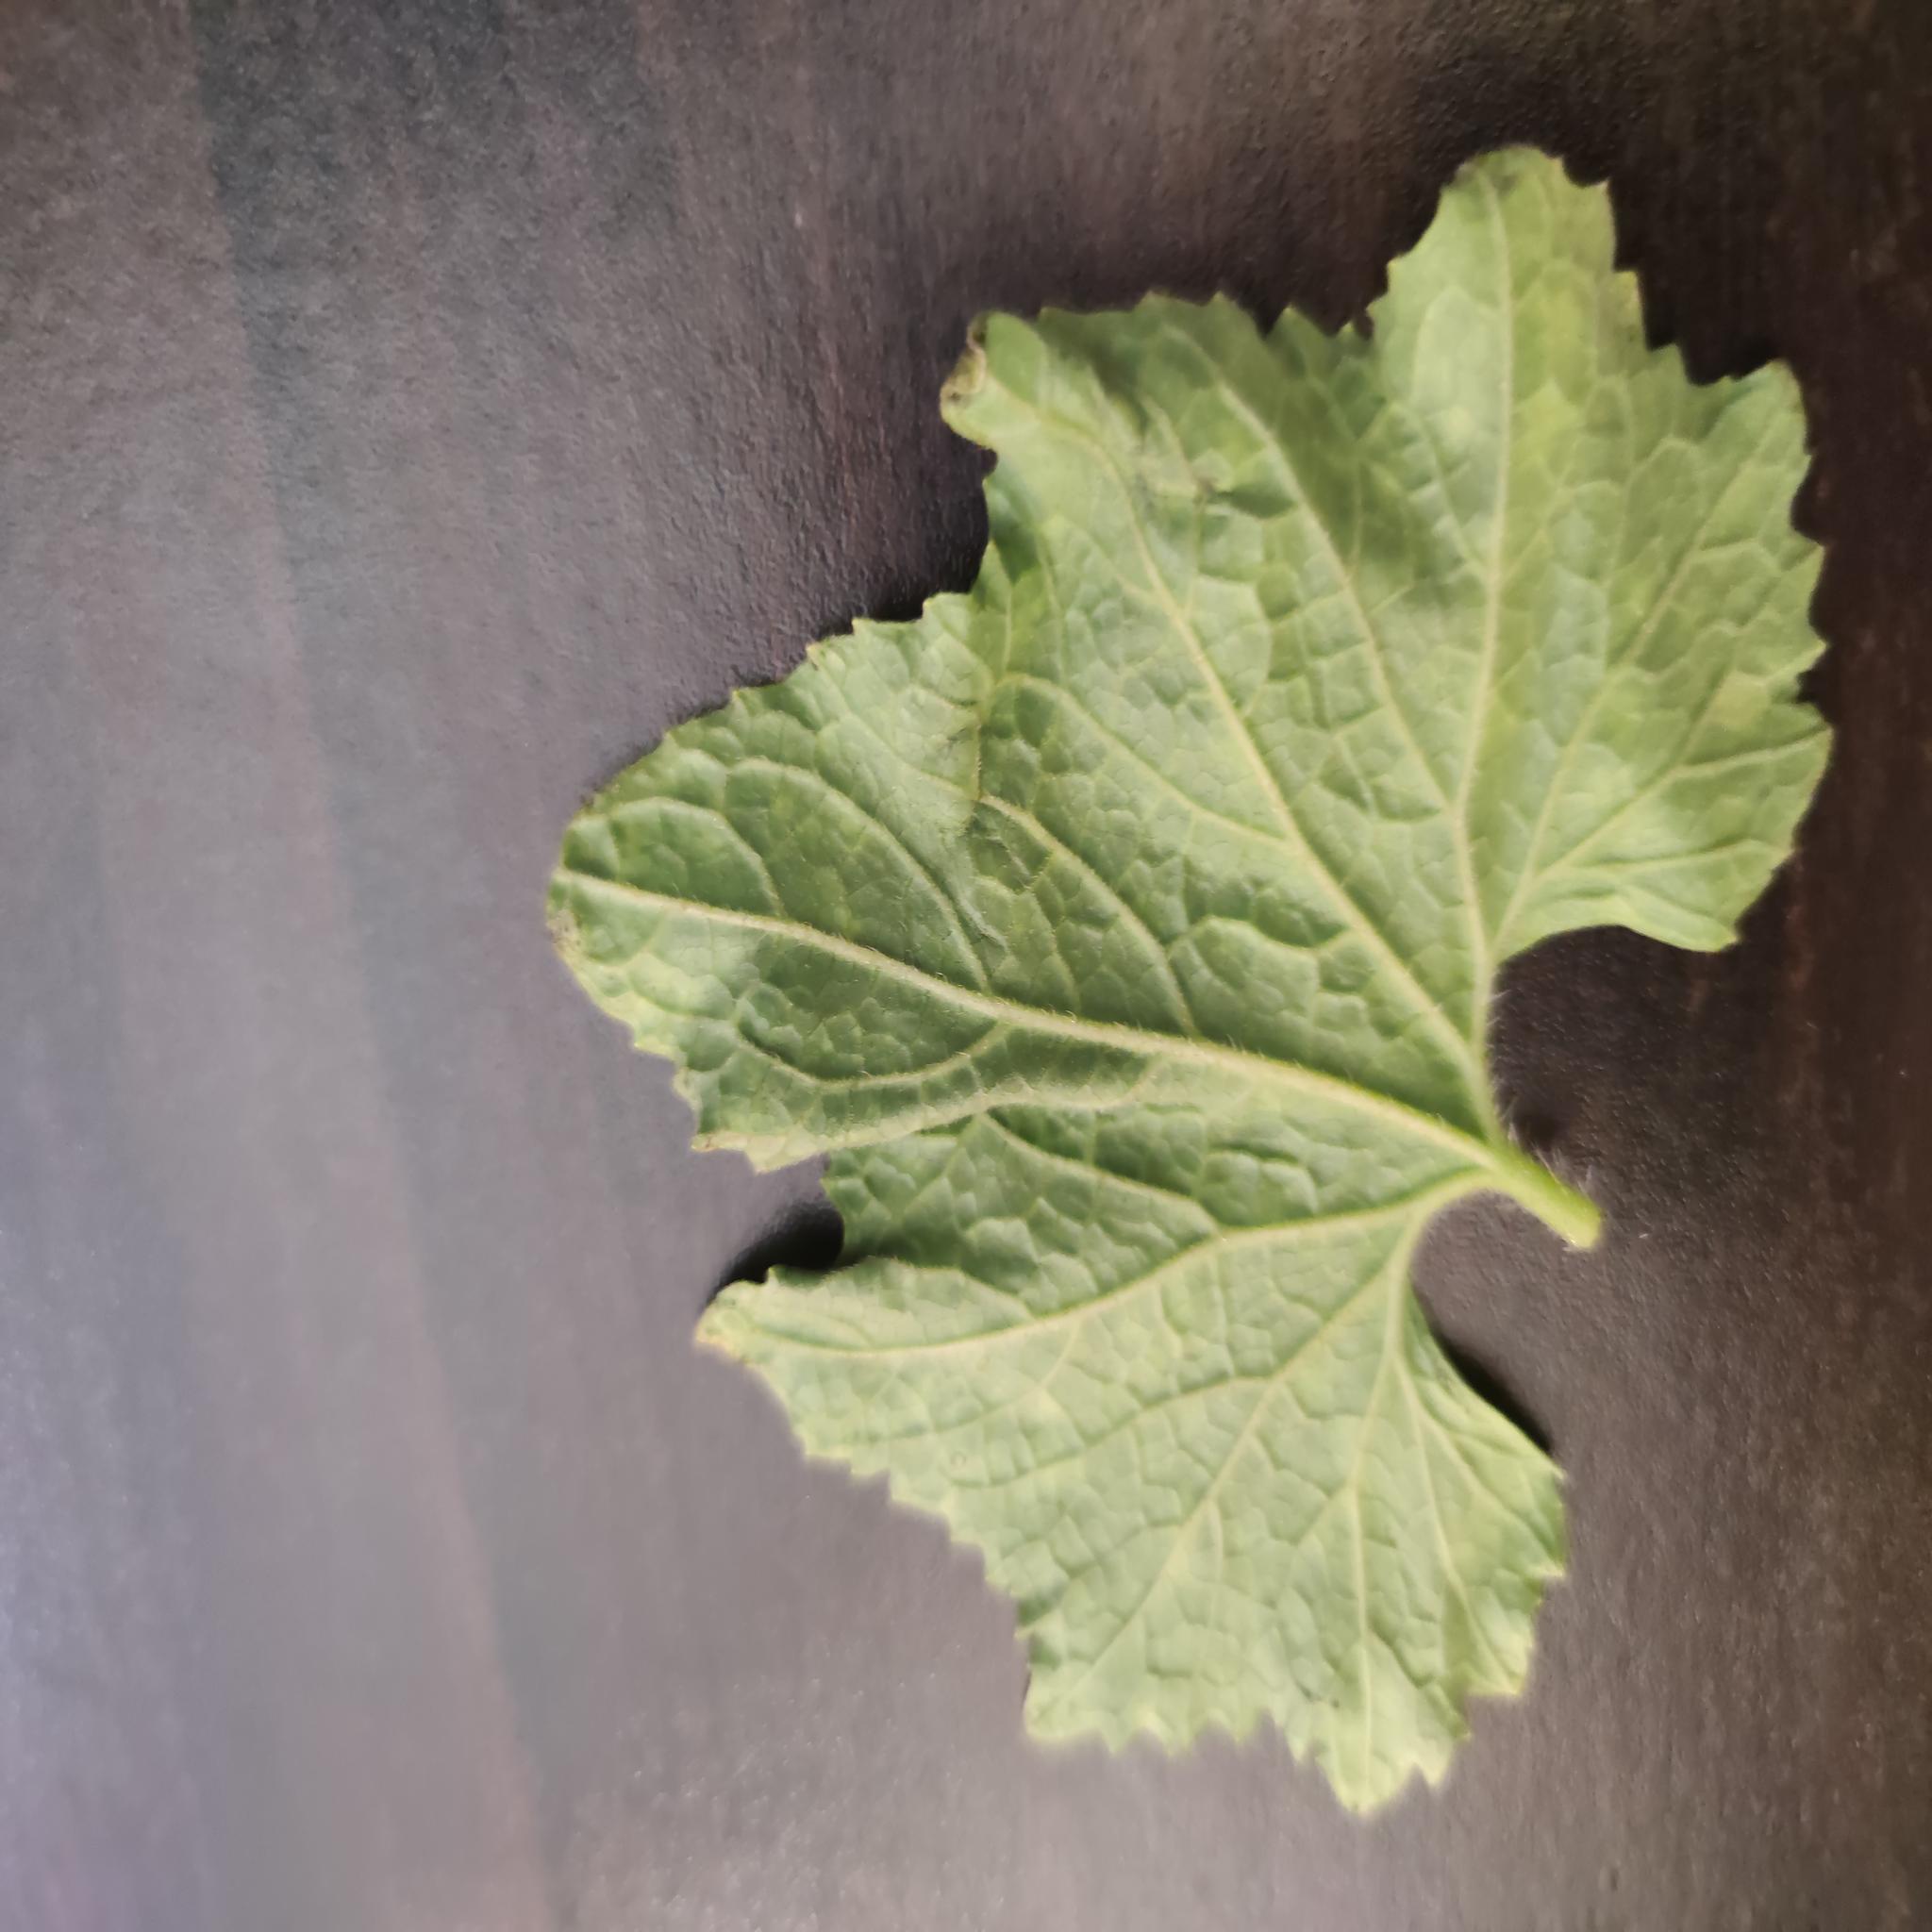
Label: Leaf curl